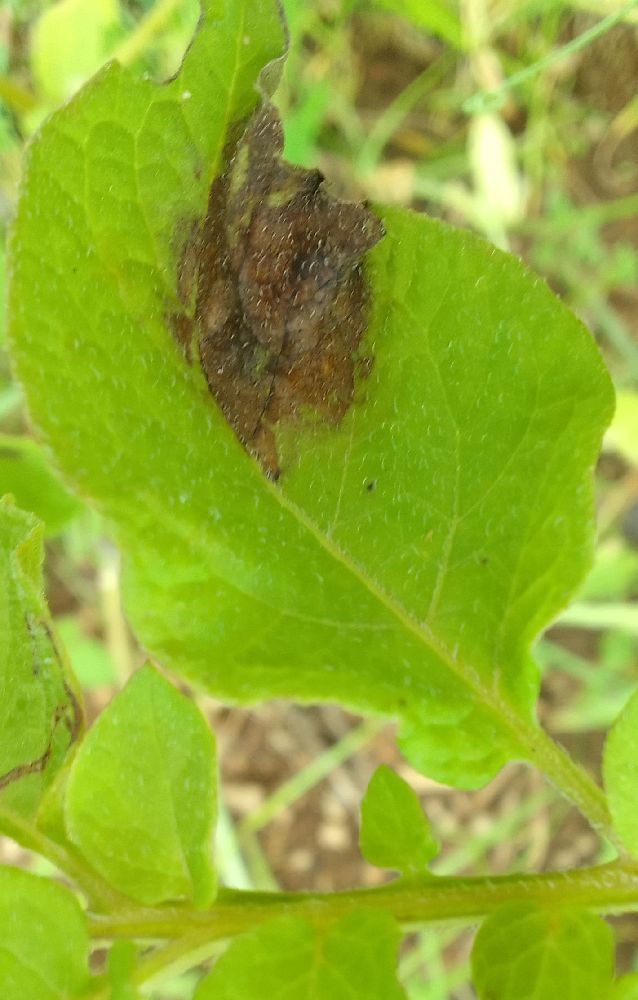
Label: Late blight